Sarah Gordy

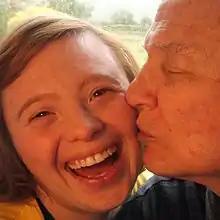
Sarah Gordy with her father (2016)

Sarah Gordy, MBE (born September 1976) is a British actress who has Down syndrome. She is best known for her roles as Katie Thorne in "The A Word" and "Ralph & Katie", Orlando Quine in "Strike: The Silkworm", Lady Pamela Holland in the BBC TV series of "Upstairs Downstairs", and Lucy Craddle in "The Long Call". She has also acted in episodes of "Call the Midwife", "Holby City" and "Doctors". As well as these TV shows, she has acted in short films, radio dramas, commercials, and many theatre productions. In 2018 she became the first woman with Down syndrome to be made an MBE and the first person with Down syndrome to receive an honorary degree from a UK university.